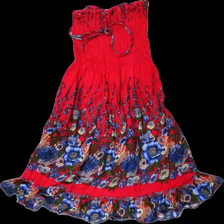
View: back
Type: Dress
Category: Ladies
Brand: Missing
Colors: Pink, Blue, Green, Multicolor
Material: 100% viscose
Pattern: Floral print
Cut: Regular
Season: All
Damage location: middle left
Damage 2 location: middle right
Damage 3 location: bottom center
Price range: 50-100
Recommended usage: Reuse
Description: rosa klänning med blommor på